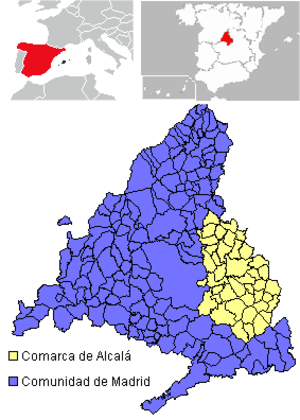
Carte montrant la comarque d'Alcala dans la communauté de Madrid (Espagne).
La comarque d'Alcalá ou comarque complutense est une comarque historique castillane située à l'est de la Communauté de Madrid, en Espagne. Sa capitale est Alcalá de Henares. Officiellement la Communauté de Madrid n'a défini aucune comarque, cependant, divers organismes de l'administration de la communauté autonome ont défini plusieurs comarques selon différents critères.